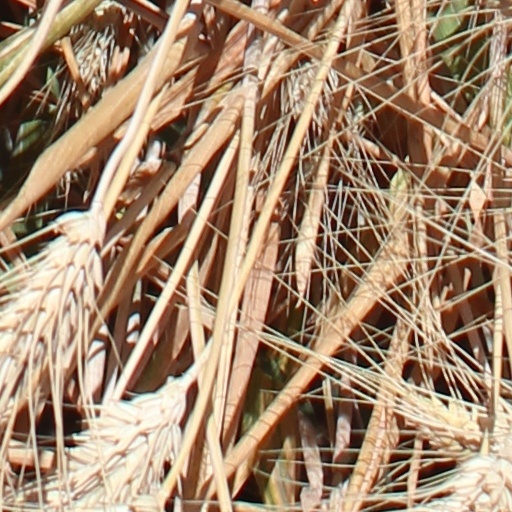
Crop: wheat